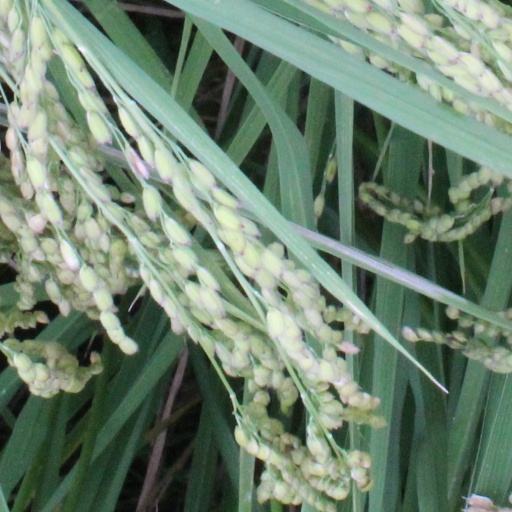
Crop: rice